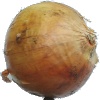
Label: Onion White 1